Al Ain

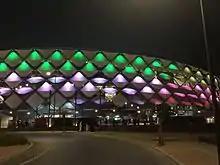
Hazza Bin Zayed Stadium

Al-Ain is a cultural retreat for residents of the cities of Dubai and Abu Dhabi. It is home to a major festival of classical music, and is the home of Al Ain Football Club, which is one of the most successful football clubs in the UAE and Asia. It has many titles and championships to its name. Al-Ain Club contains also eight other games which are: handball, volleyball, basketball, swimming, Table Tennis, Athletics, Jiu jitsu, and Taekwondo. The Al Ain Amblers are a well known rugby club with a long history fielding men's, women's and junior rugby teams in the UAE and Gulf competitions, based at the Al Ain Club.